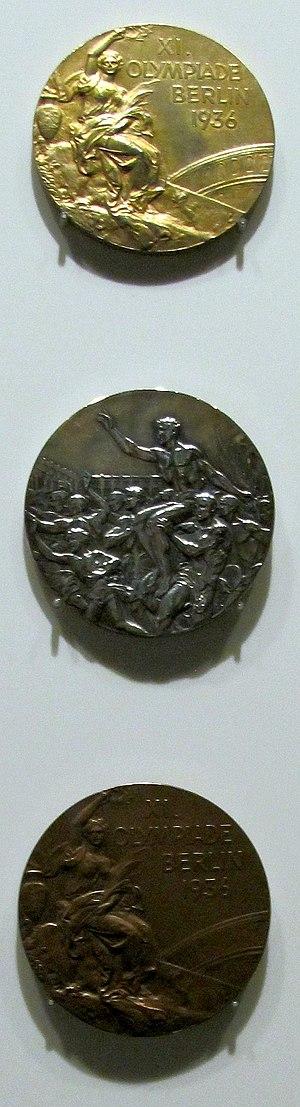
Les Jeux olympiques d'été de 1936, Jeux de la XIᵉ olympiade de l'ère moderne, ont été célébrés à Berlin, en Allemagne du 1ᵉʳ au 16 août 1936. La capitale allemande fut désignée pour la seconde fois comme pays organisateur, mais les Jeux olympiques de 1916 avaient été annulés en raison de la Première Guerre mondiale.